Karina Galvez

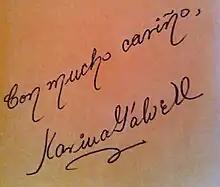
Poet Karina Galvez' signature and dedication

"Poesía y Cantares" ("Poetry and Songs"). Poetry book published in 1995 by Ecuadorian poet Karina Galvez. It contains English and Spanish versions of Galvez' poems. Foreword for the book was written by Leon Roldos Aguilera, former vice-president of Ecuador. 106 pages. Most poems are love poems, but poems about Guayaquil, California, and children's poems were also included.